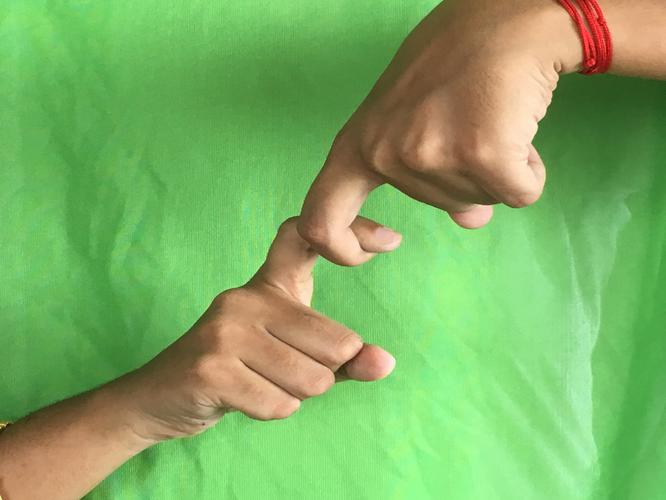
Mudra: Pasha
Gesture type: double_hand